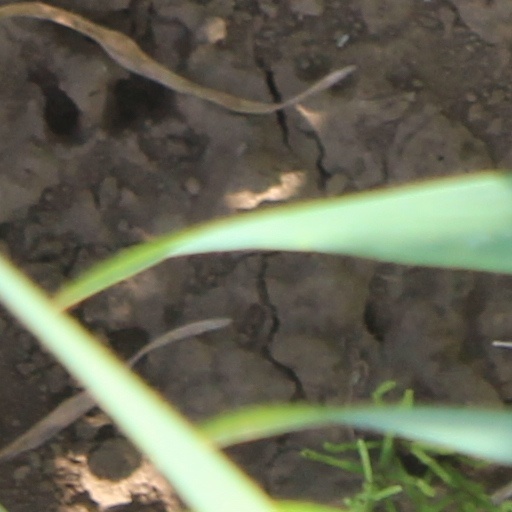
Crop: wheat